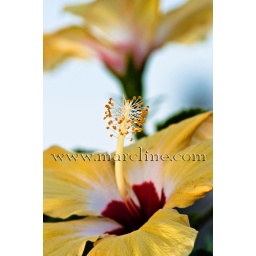
we bought Line's favorite flower today, this lovely yellow Hibiscus, Hawaiian Girl. Taken by Marc